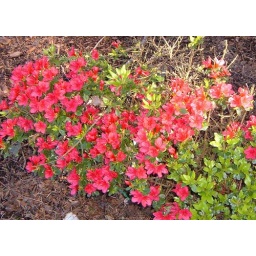
The BRILLIANT red color must have some benefit to this plant in our front yard.